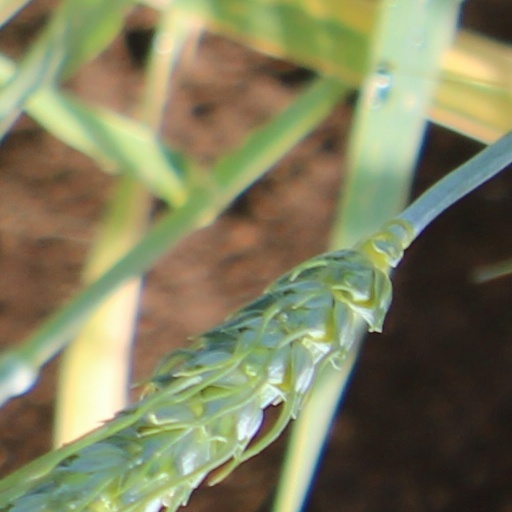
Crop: wheat